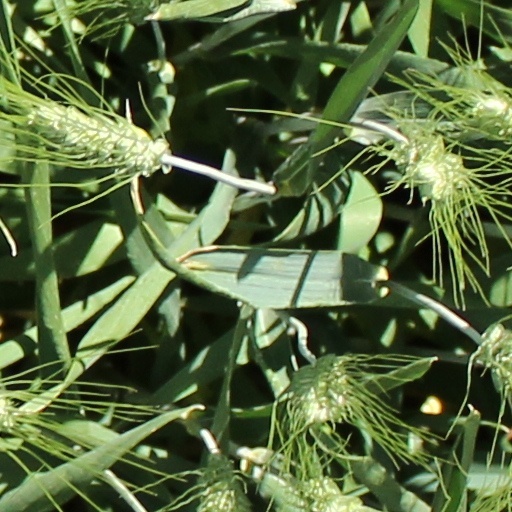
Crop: wheat